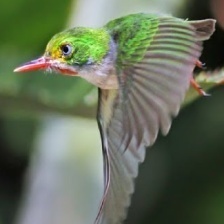
Species: CUBAN TODY
Scientific name: TODUS MULTICOLOR